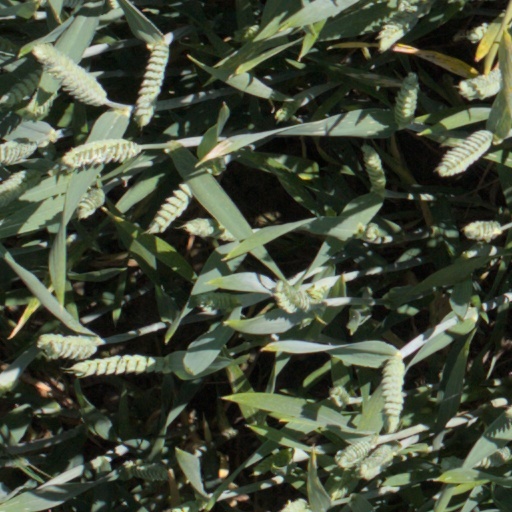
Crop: wheat